9ff GT9

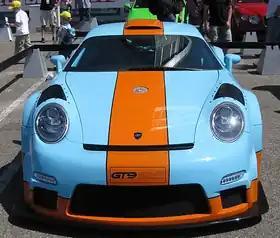
9ff GT9-CS by RWD Cars

The 9ff GT9 is a sports car based loosely on the Porsche 911, built by German tuning company 9ff, founded by Jan Fatthauer. Based on the Porsche 911 (997) GT3; the cars are extensively rebuilt and fitted with a heavily modified 3.6-4.0 litre flat 6 engine that produces , depending on the configuration. One of the major differences from a normal 911 is the positioning of the engine; whilst every 911 throughout Porsche's history (excluding the Porsche 911 GT1 race car) has been rear-engined, the GT9 is mid-engined for better weight distribution.